Prudence Heward

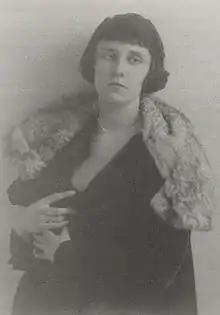
Prudence Heward

Prudence Heward (July 2, 1896 – March 19, 1947) was a Canadian figure painter, known for using acidic colour, a sculptural treatment, and giving an intense brooding quality to her subjects. She was a charter member of the Canadian Group of Painters, the Contemporary Arts Society and the Federation of Canadian Artists. Although she did not show her work with the Beaver Hall Group, she was allied with many of its artists in her aesthetic aims and through friendships.